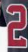
Number: 2